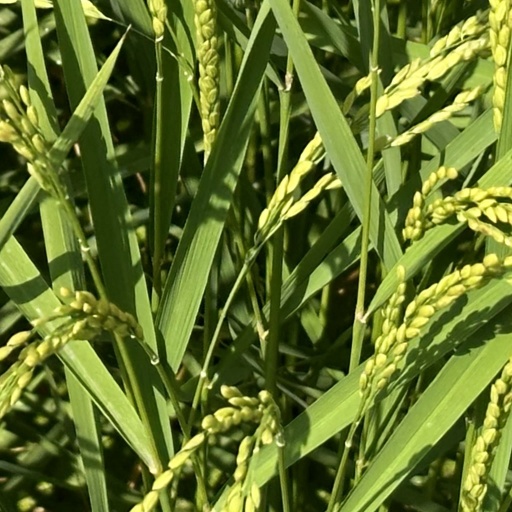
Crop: rice